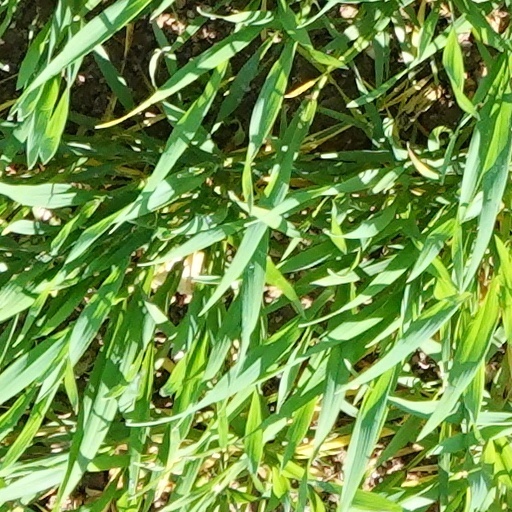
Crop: wheat